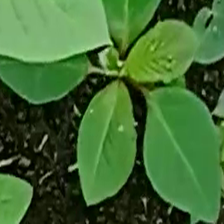
Weed species: Moti_dudhi(Euphorbia_geneculata_L)